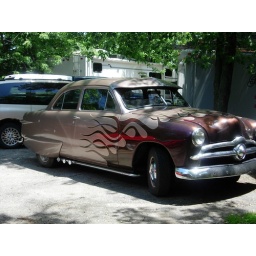
one of pats classic cars in the drive way in front of the pole barn, the rv is in the back behind the car